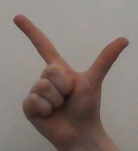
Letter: laam